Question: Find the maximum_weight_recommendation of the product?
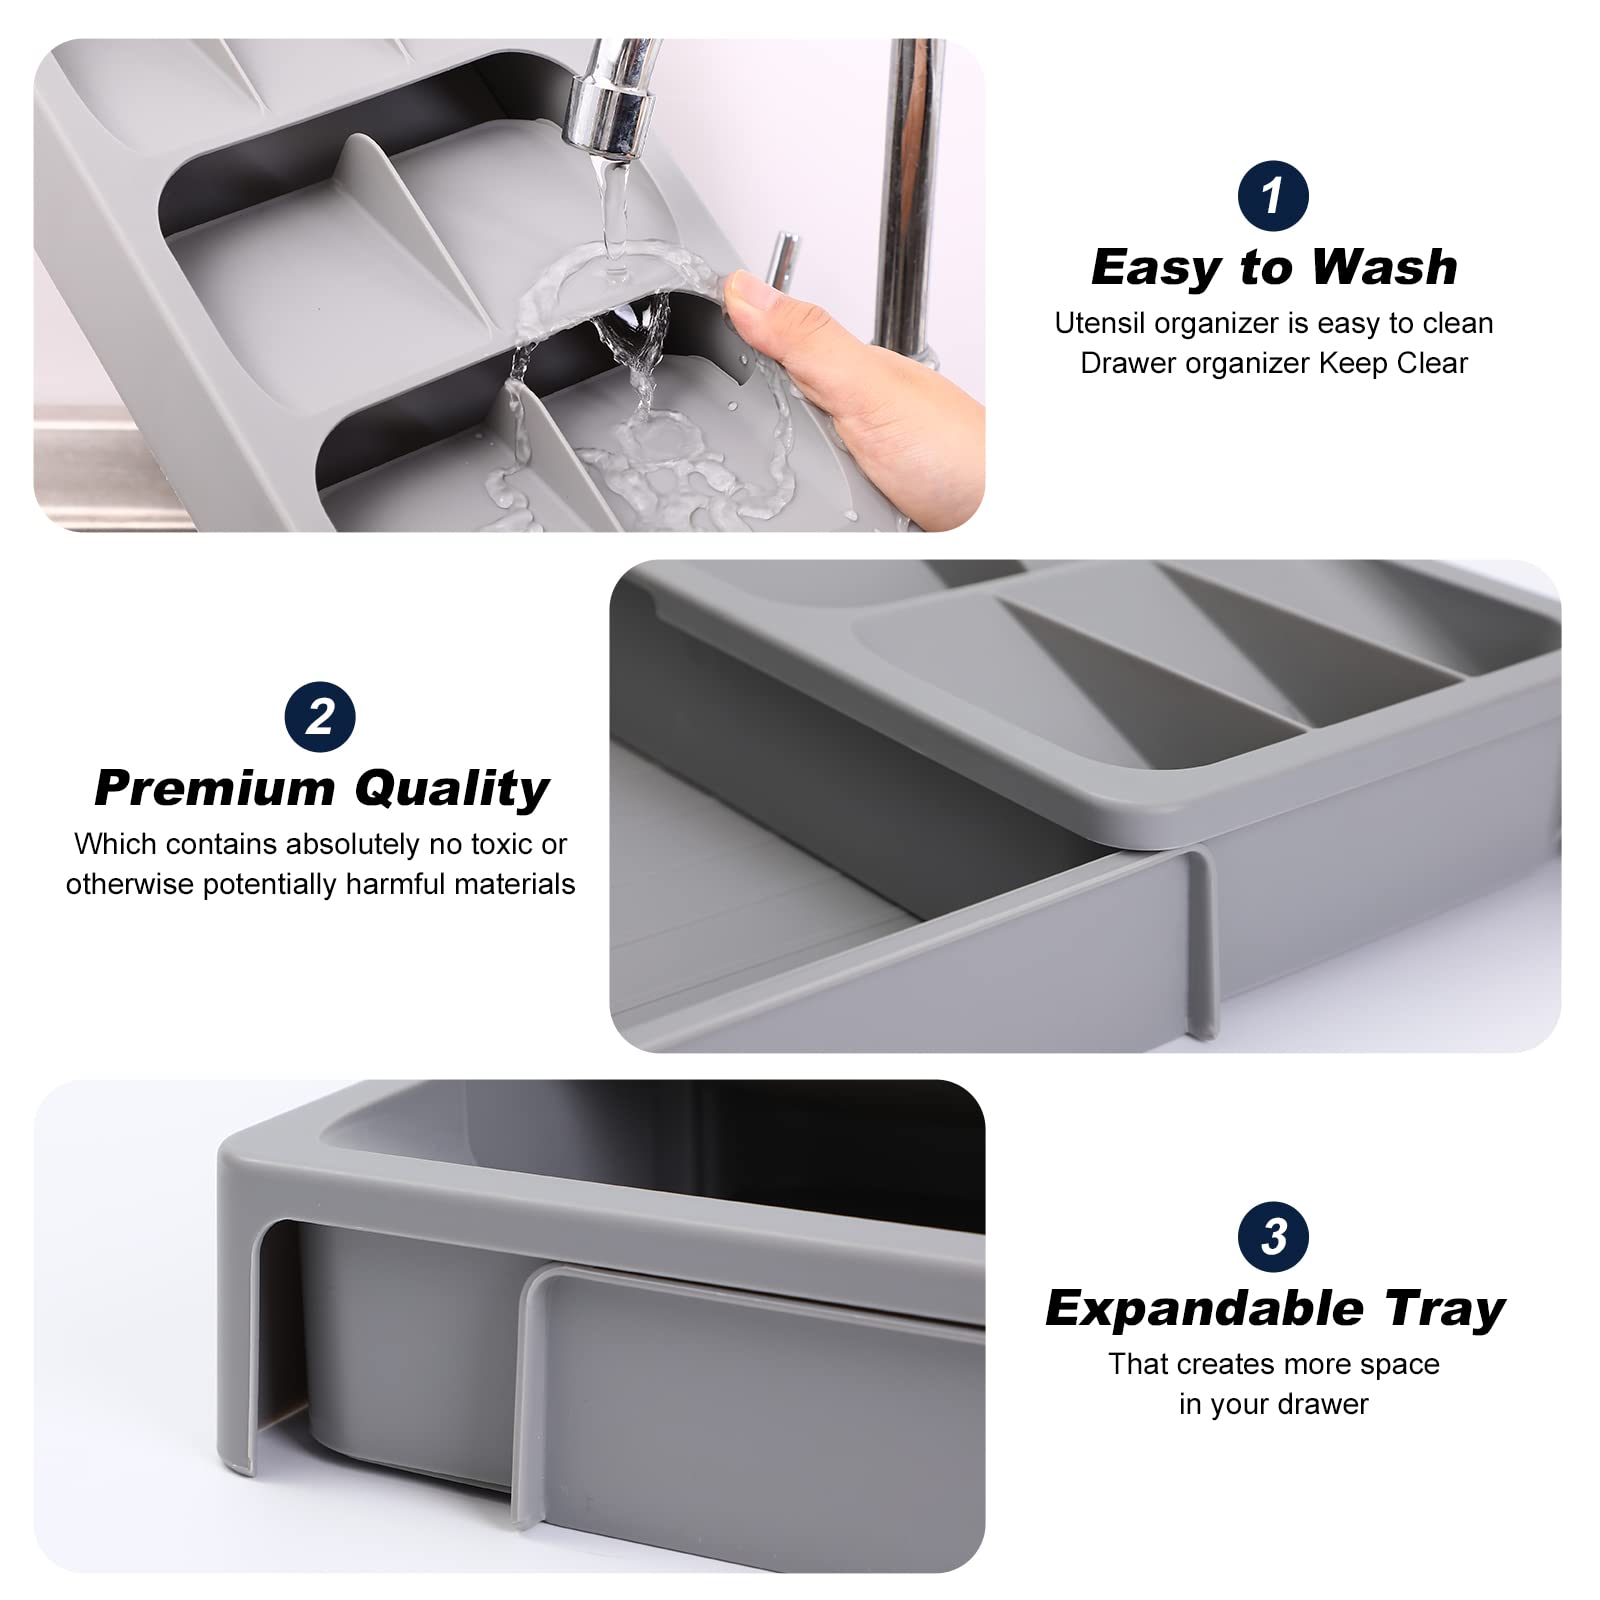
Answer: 1.0 ton